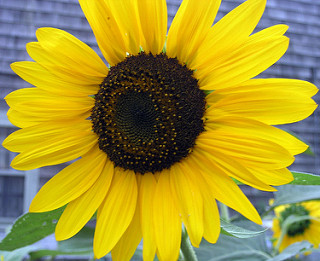
Flower: sunflower